Chinese hyperinflation

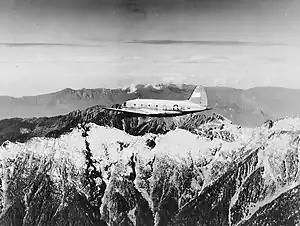
The Hump was the only route of imports for China in 1942–1944

In 1905, the Imperial Chinese government founded the Hubu Bank, granting it the authority to issue banknotes. At the time, Chinese leaders, whether conservative or revolutionary, believed that increasing the issuance of banknotes would allow them to outspend their revenues. Although subsequent republican governments sought to unify the national currency, progress was slow by 1937 due to internal conflicts and concerns about foreign intervention, as the plan potentially required substantial foreign loans. As a result, silver bullion still dominated the market, circulated and exchanged in various forms and weights without fixed ratios.